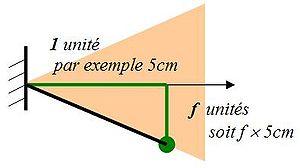
méthode graphique rapide pour le tracer du cone de frottement
Trop souvent considéré comme un élément perturbateur pour les calculs, on s’aperçoit très vite que le frottement est tout simplement indispensable : si les vis de fixation restent serrées, le clou en place, les échelles debout et les voitures sur la route, c’est grâce au frottement. C’est aussi sur ce phénomène que repose le fonctionnement des freins et embrayages.